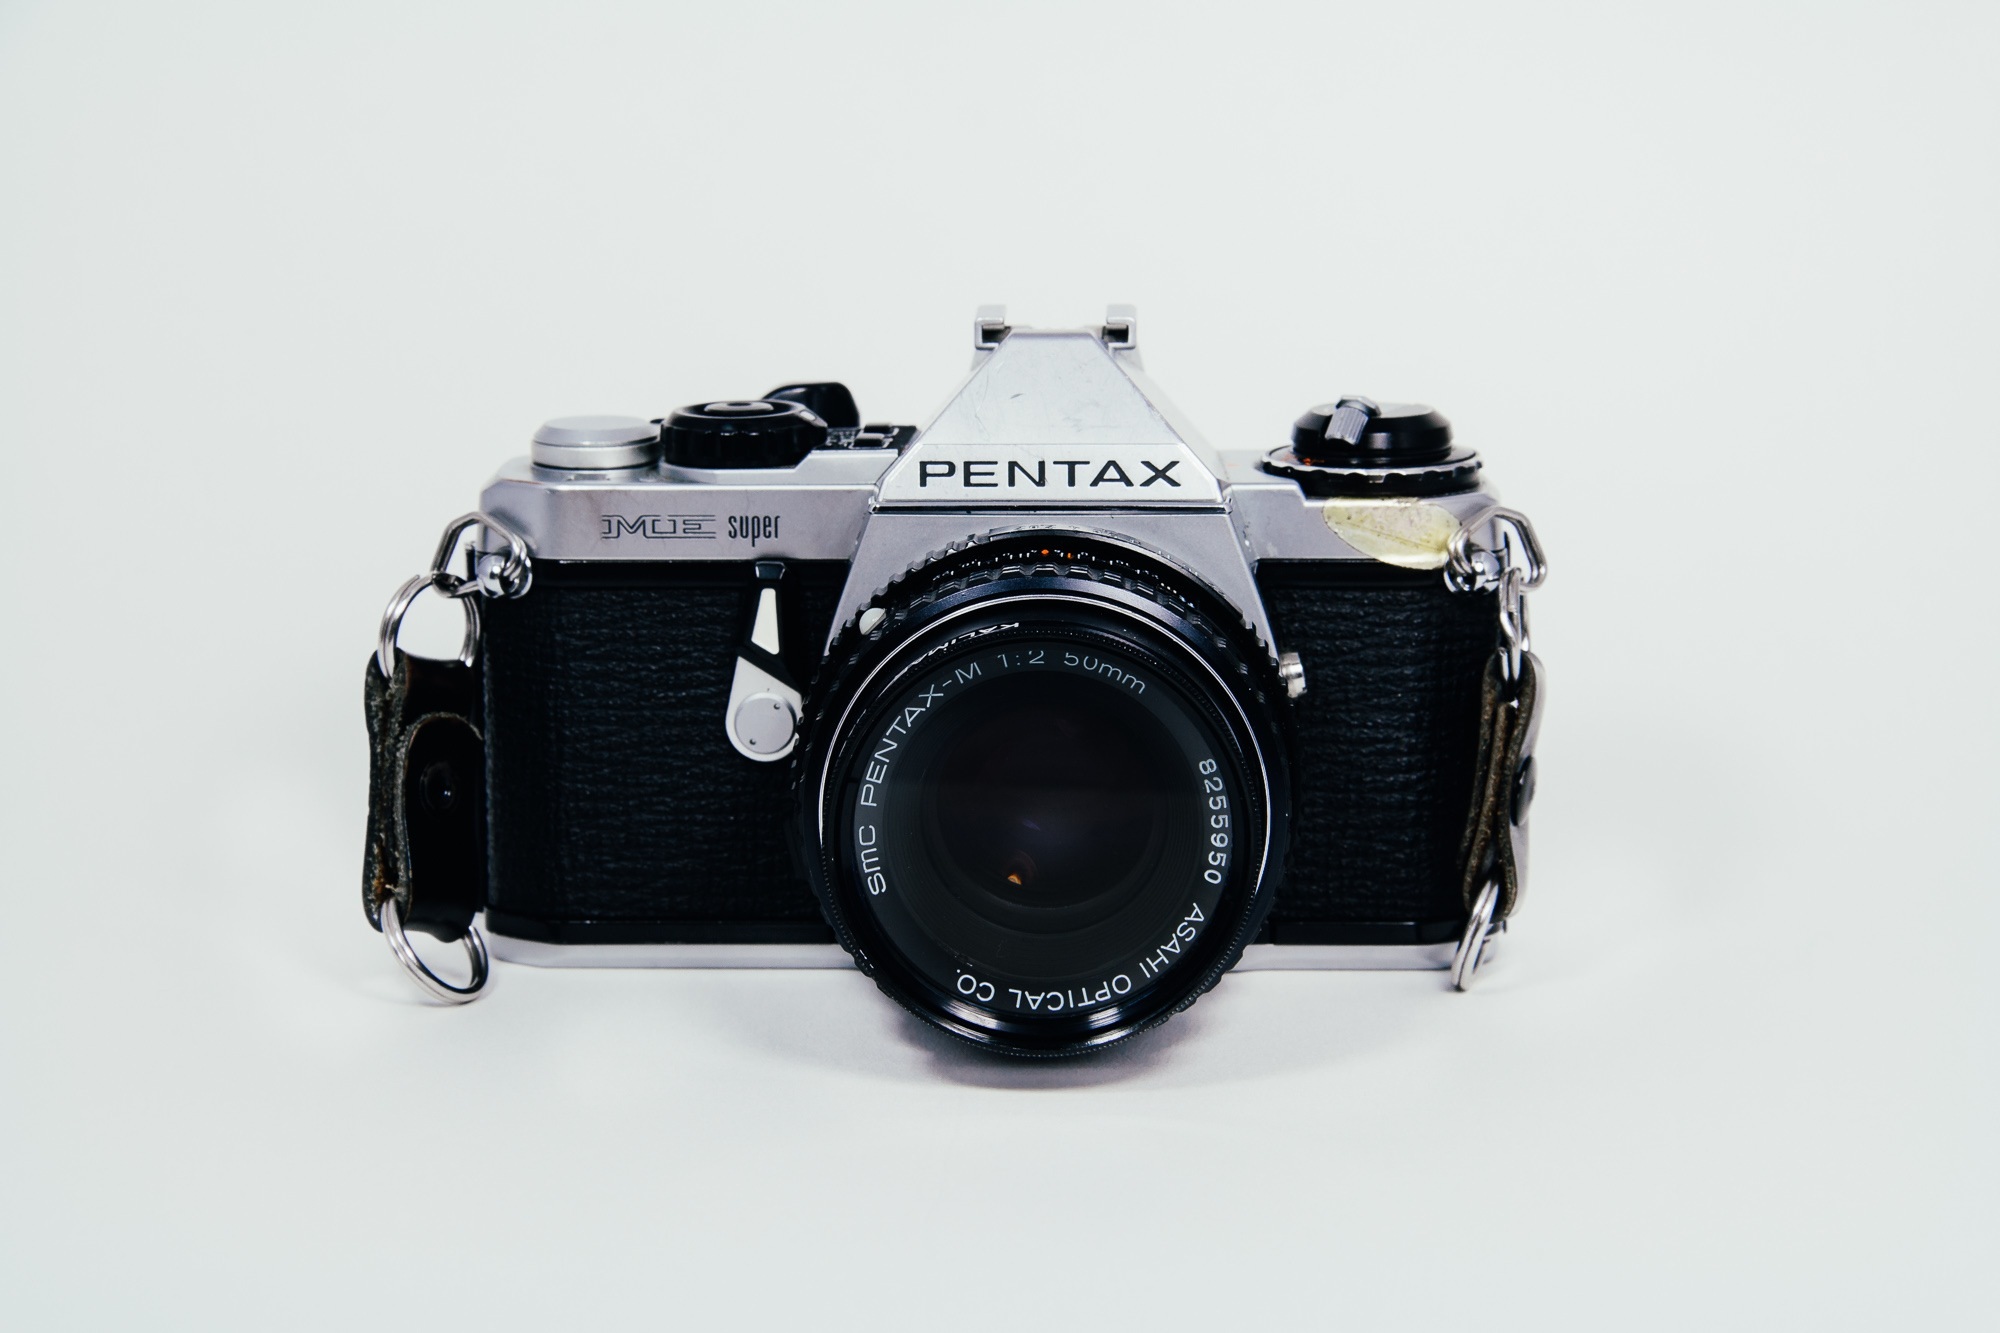
camera, photography, slr, vehicle, lens, reflex camera, digital camera, electronics, pentax, camera lens, digital slr, single lens reflex camera, cameras optics, mirrorless interchangeable lens camera